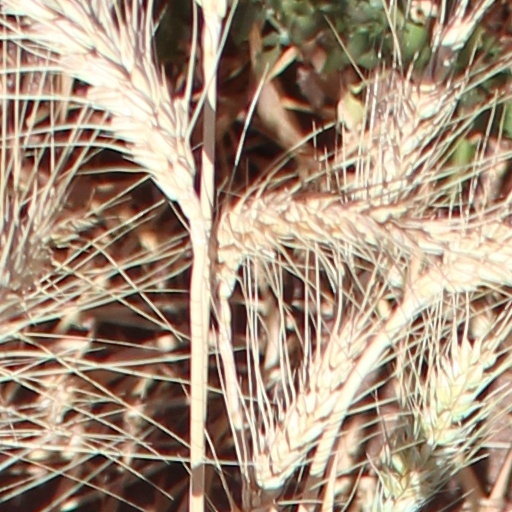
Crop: wheat